Harry Snell (cyclist)

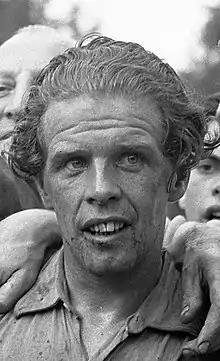
Harry Snell (1948)

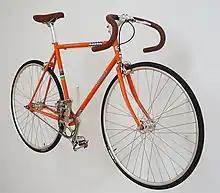
Crescent världsmästarcykel

Harry Snell (7 October 1916 – 8 May 1985) was a Swedish cyclist. He competed in the individual and team road race events at the 1948 Summer Olympics.